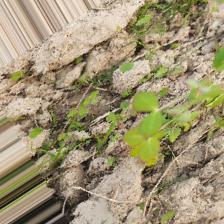
Label: Lentil Rust